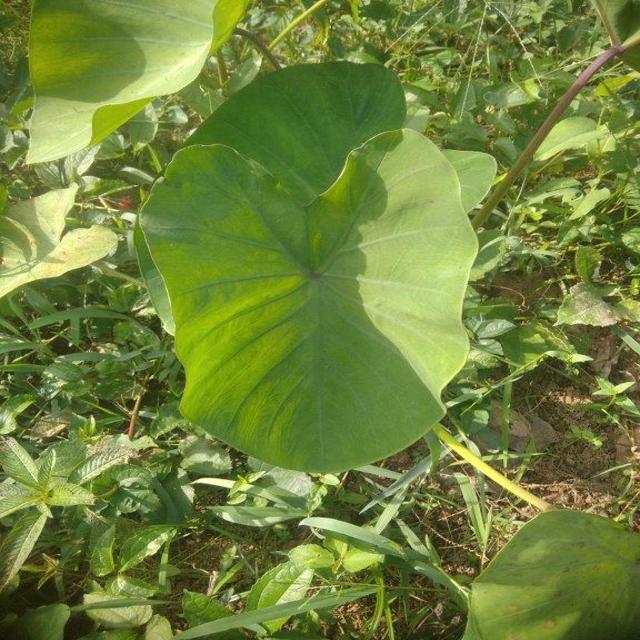
Label: Healthy